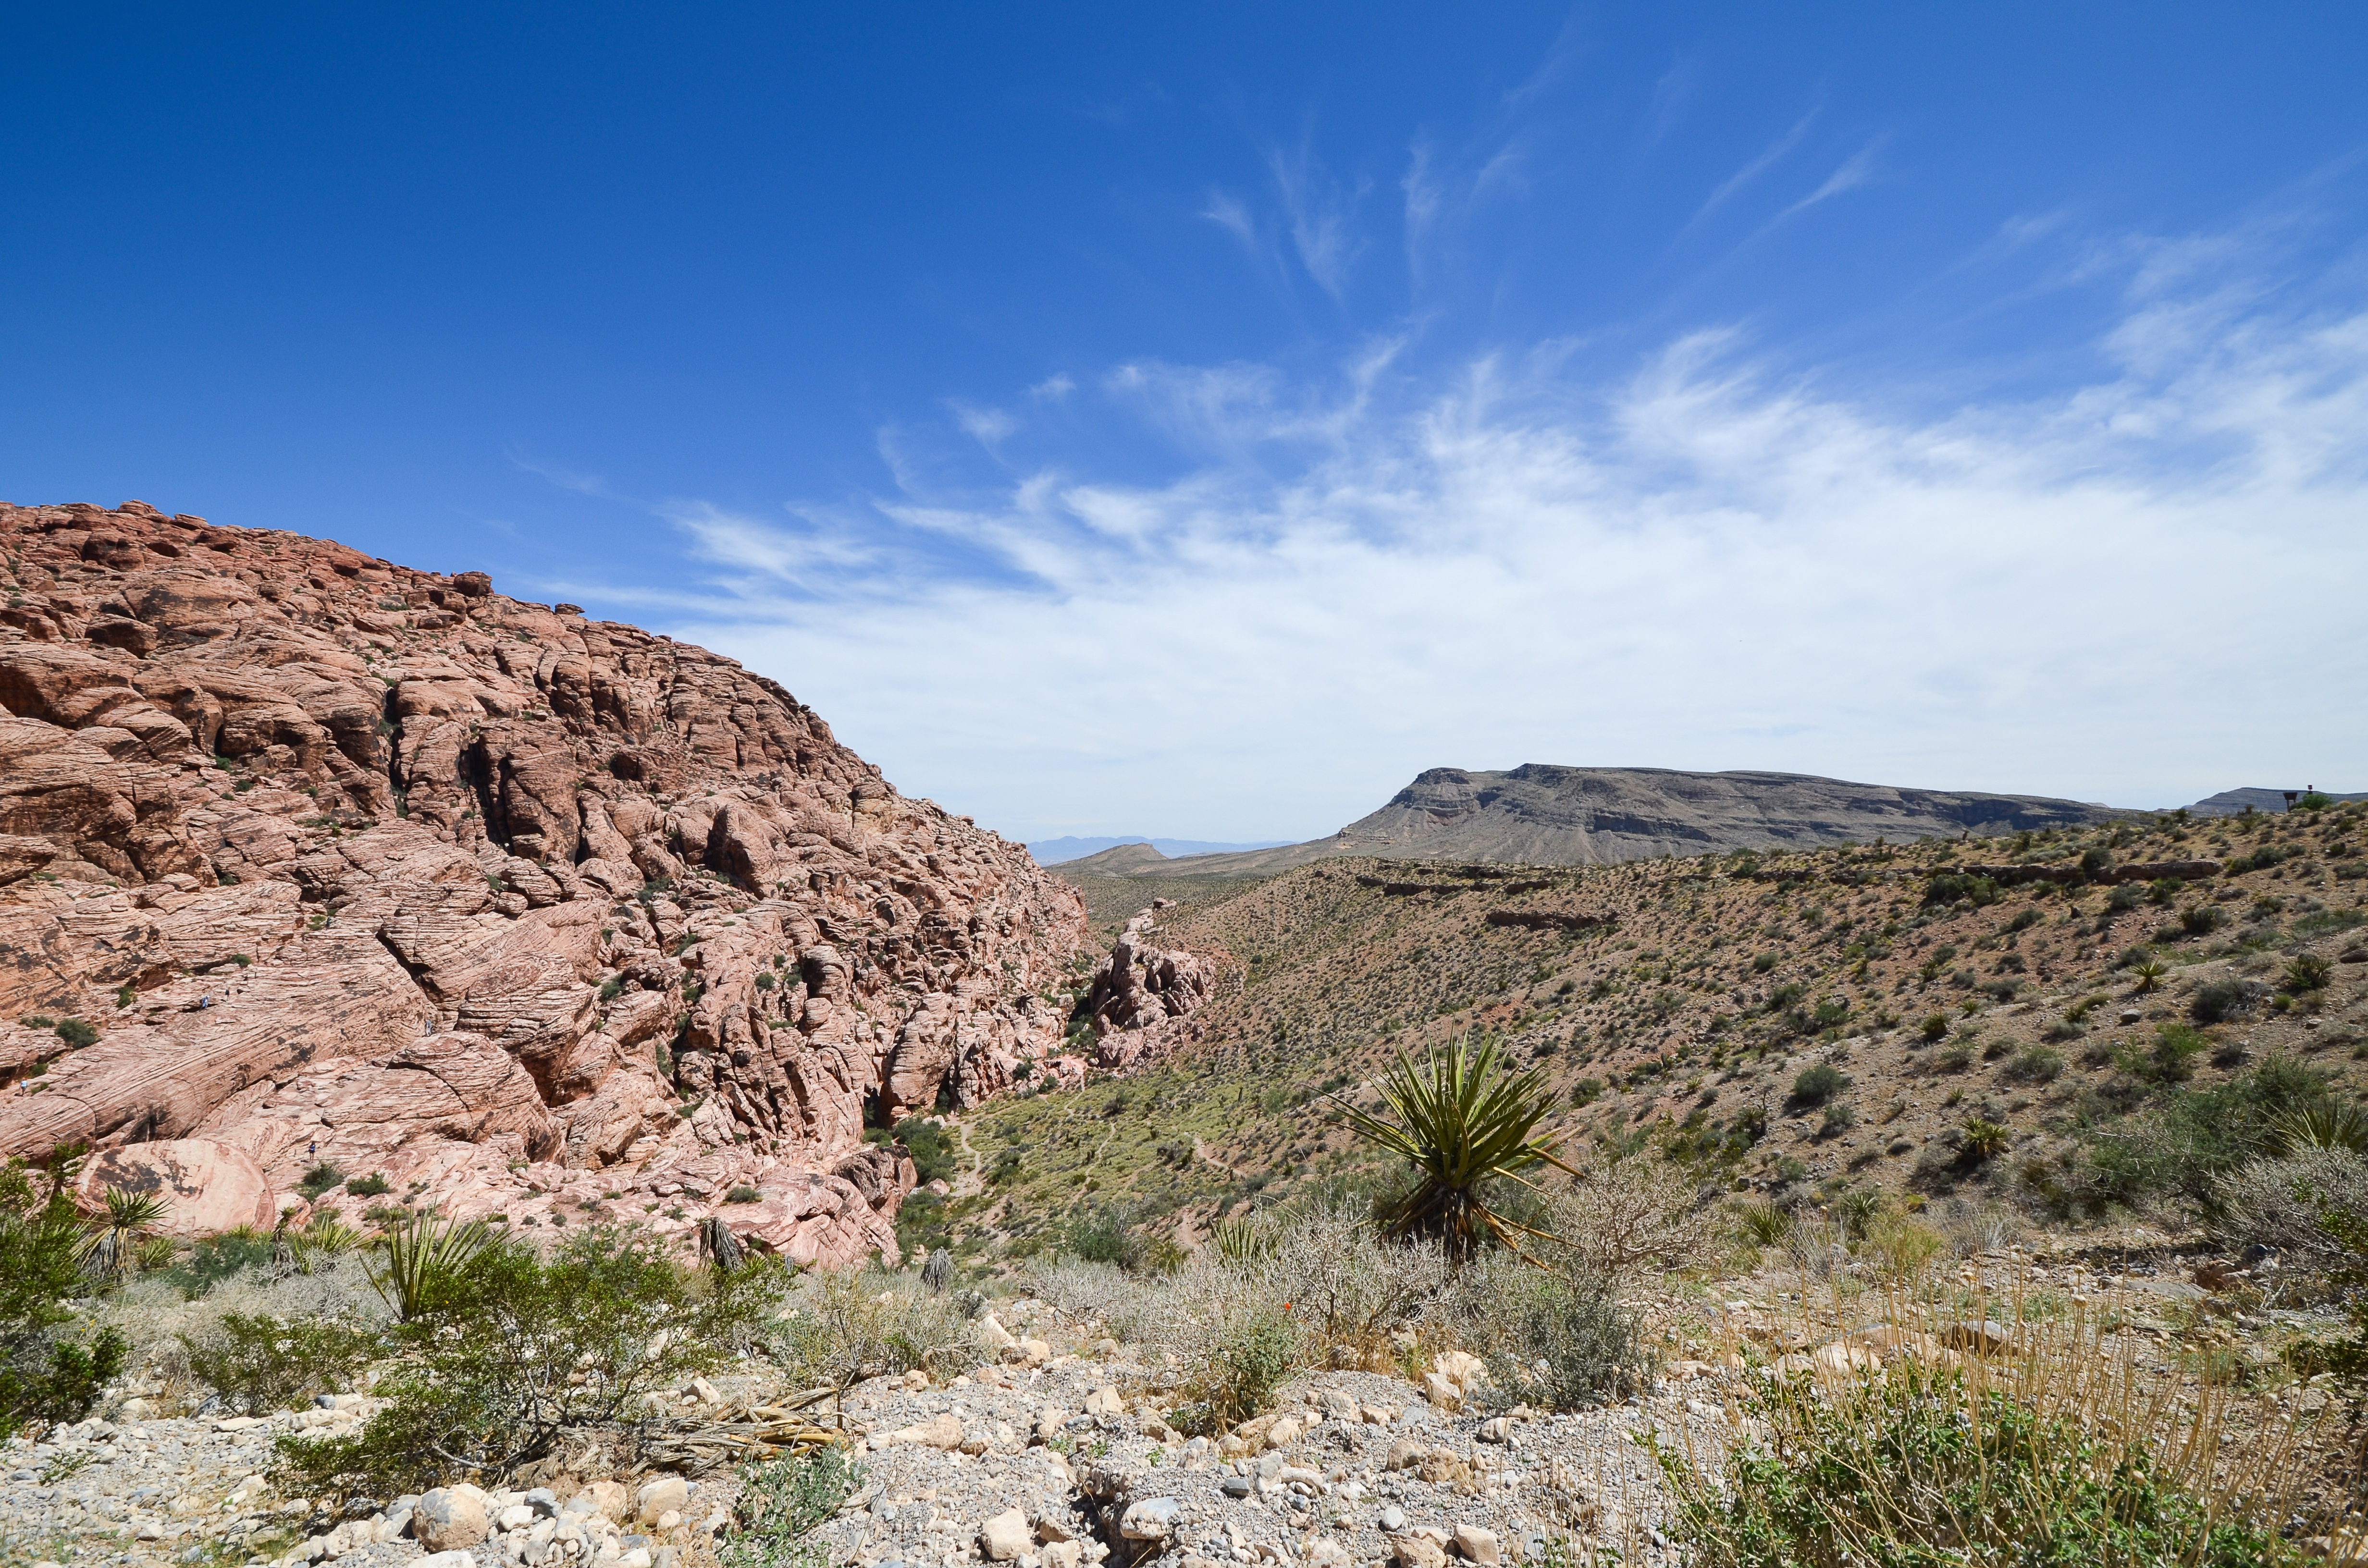
landscape, rock, wilderness, walking, mountain, trail, hill, desert, adventure, valley, cliff, usa, america, soil, terrain, ridge, red rock canyon, geology, badlands, plateau, nevada, fell, ecosystem, wadi, landform, natural environment, geographical feature, mountainous landforms